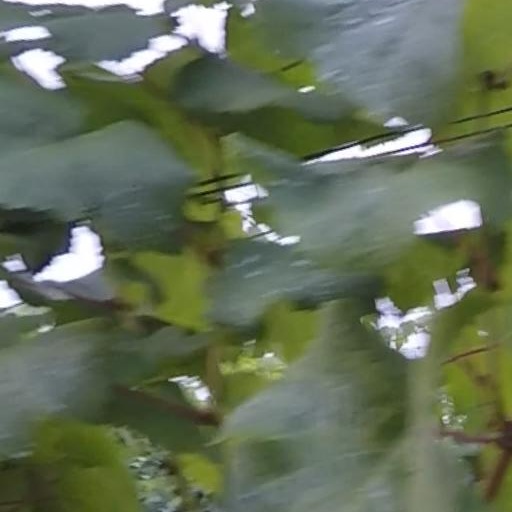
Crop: grape